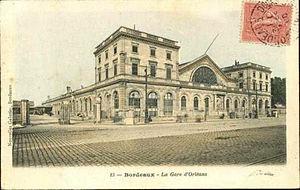
Gare d'Orléans à Bordeaux-Bastide
La gare de Bordeaux-Bastide, anciennement gare de Bastide-Orléans, a été inaugurée le 20 septembre 1852 pour accueillir le chemin de fer Paris-Bordeaux.